Danny MacFayden

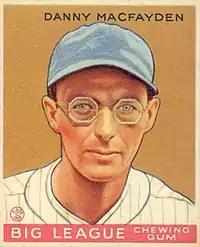
MacFayden's 1933 Goudey baseball card

In his 17 games for The Bronx Bombers in the 1932 season, 15 were starts, and he went 7–5 with a 3.93 ERA. The Yankees, anchored by Hall of Famers Babe Ruth, Lou Gehrig, Tony Lazzeri and Bill Dickey among position players and Hall of Fame starting pitchers Lefty Gomez, Herb Pennock and Red Ruffing on the mound went on to win 107 games and sweep the Chicago Cubs in the World Series. The Yankees' post-season roster carried only six pitchers, however, and MacFayden wasn't one of them.